Homo heidelbergensis

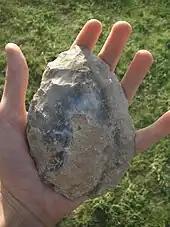
Handaxe from Boxgrove, England

Middle Pleistocene communities in general seem to have eaten big game at a higher frequency than predecessors, with meat becoming an essential dietary component. In Europe, "H. heidelbergensis" was often butchering some of the largest megafaunal species in the region — such as the straight-tusked elephant, the aurochs, and rhinoceroses of the genus "Stephanorhinus". Though carcasses may have simply been scavenged, some Afro-European sites show specific targeting of a single species, which more likely indicates active hunting; for example: Olorgesailie, Kenya, which has yielded over 50 to 60 butchered baboons ("Theropithecus oswaldi"); and the Spanish Torralba and Ambrona sites which feature elephants' graveyards. Subsistence on large prey items could indicate group hunting strategies. For instance, at Torralba and Ambrona, the animals may have been encircled and run into swamplands by a coordinated and organised group of hunters before being killed.